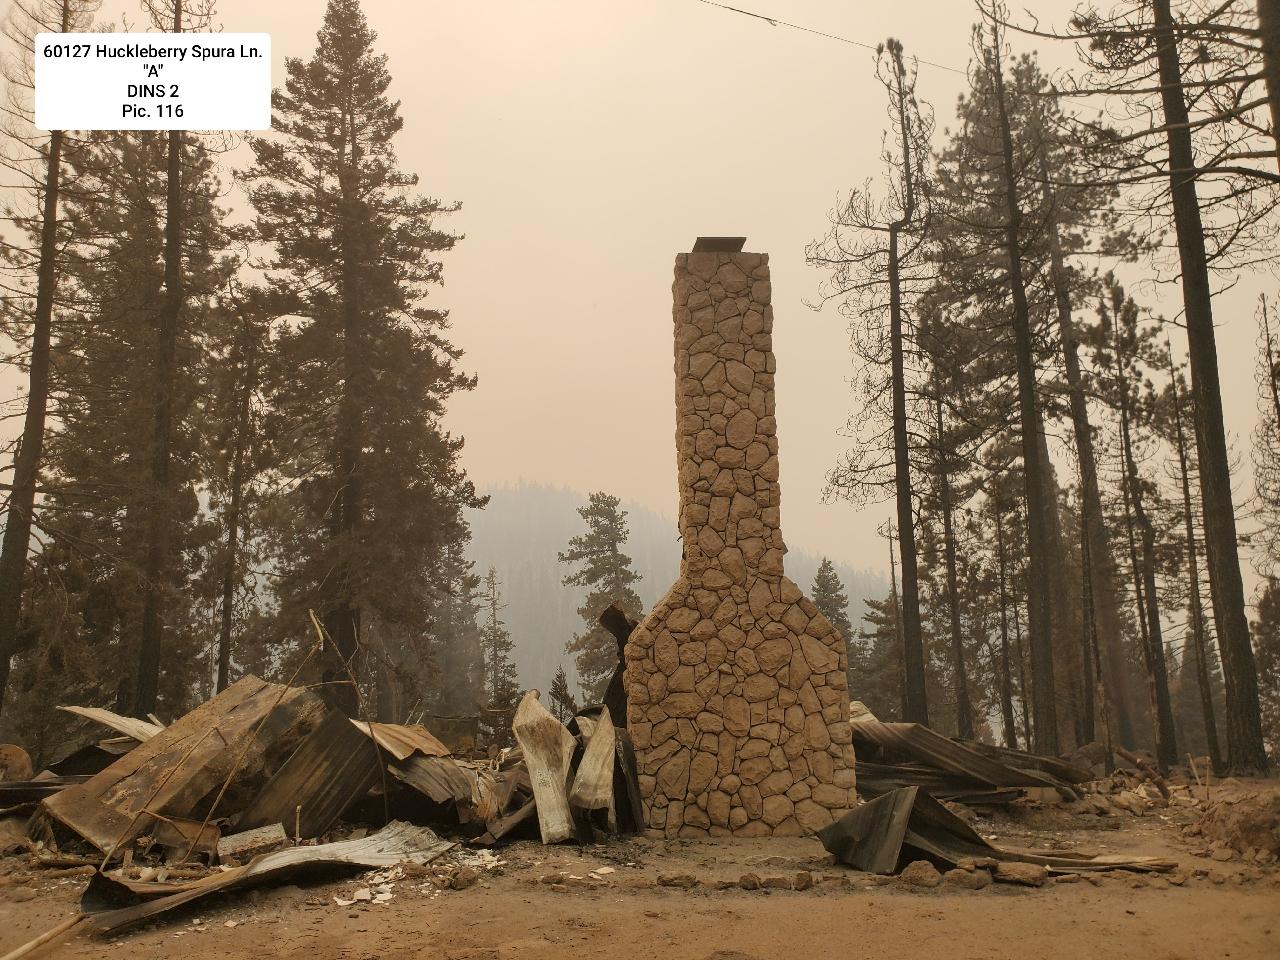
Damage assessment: destroyed